Jim Inhofe

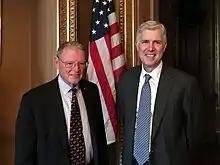
Inhofe meeting with Neil Gorsuch in March 2017

In 1986, when Representative James R. Jones decided to retire to run for the U.S. Senate, Inhofe ran for the 1st District and won the Republican primary with 54% of the vote. In the general election, he defeated Democrat Gary Allison 55%–43%. In 1988, he won reelection against Democrat Kurt Glassco 53%–47%. In 1990, he defeated Glassco again, 56%–44%. After redistricting, the 1st District contained only two counties, all of Tulsa and some parts of Wagoner. In 1992, Inhofe was reelected with 53% of the vote.